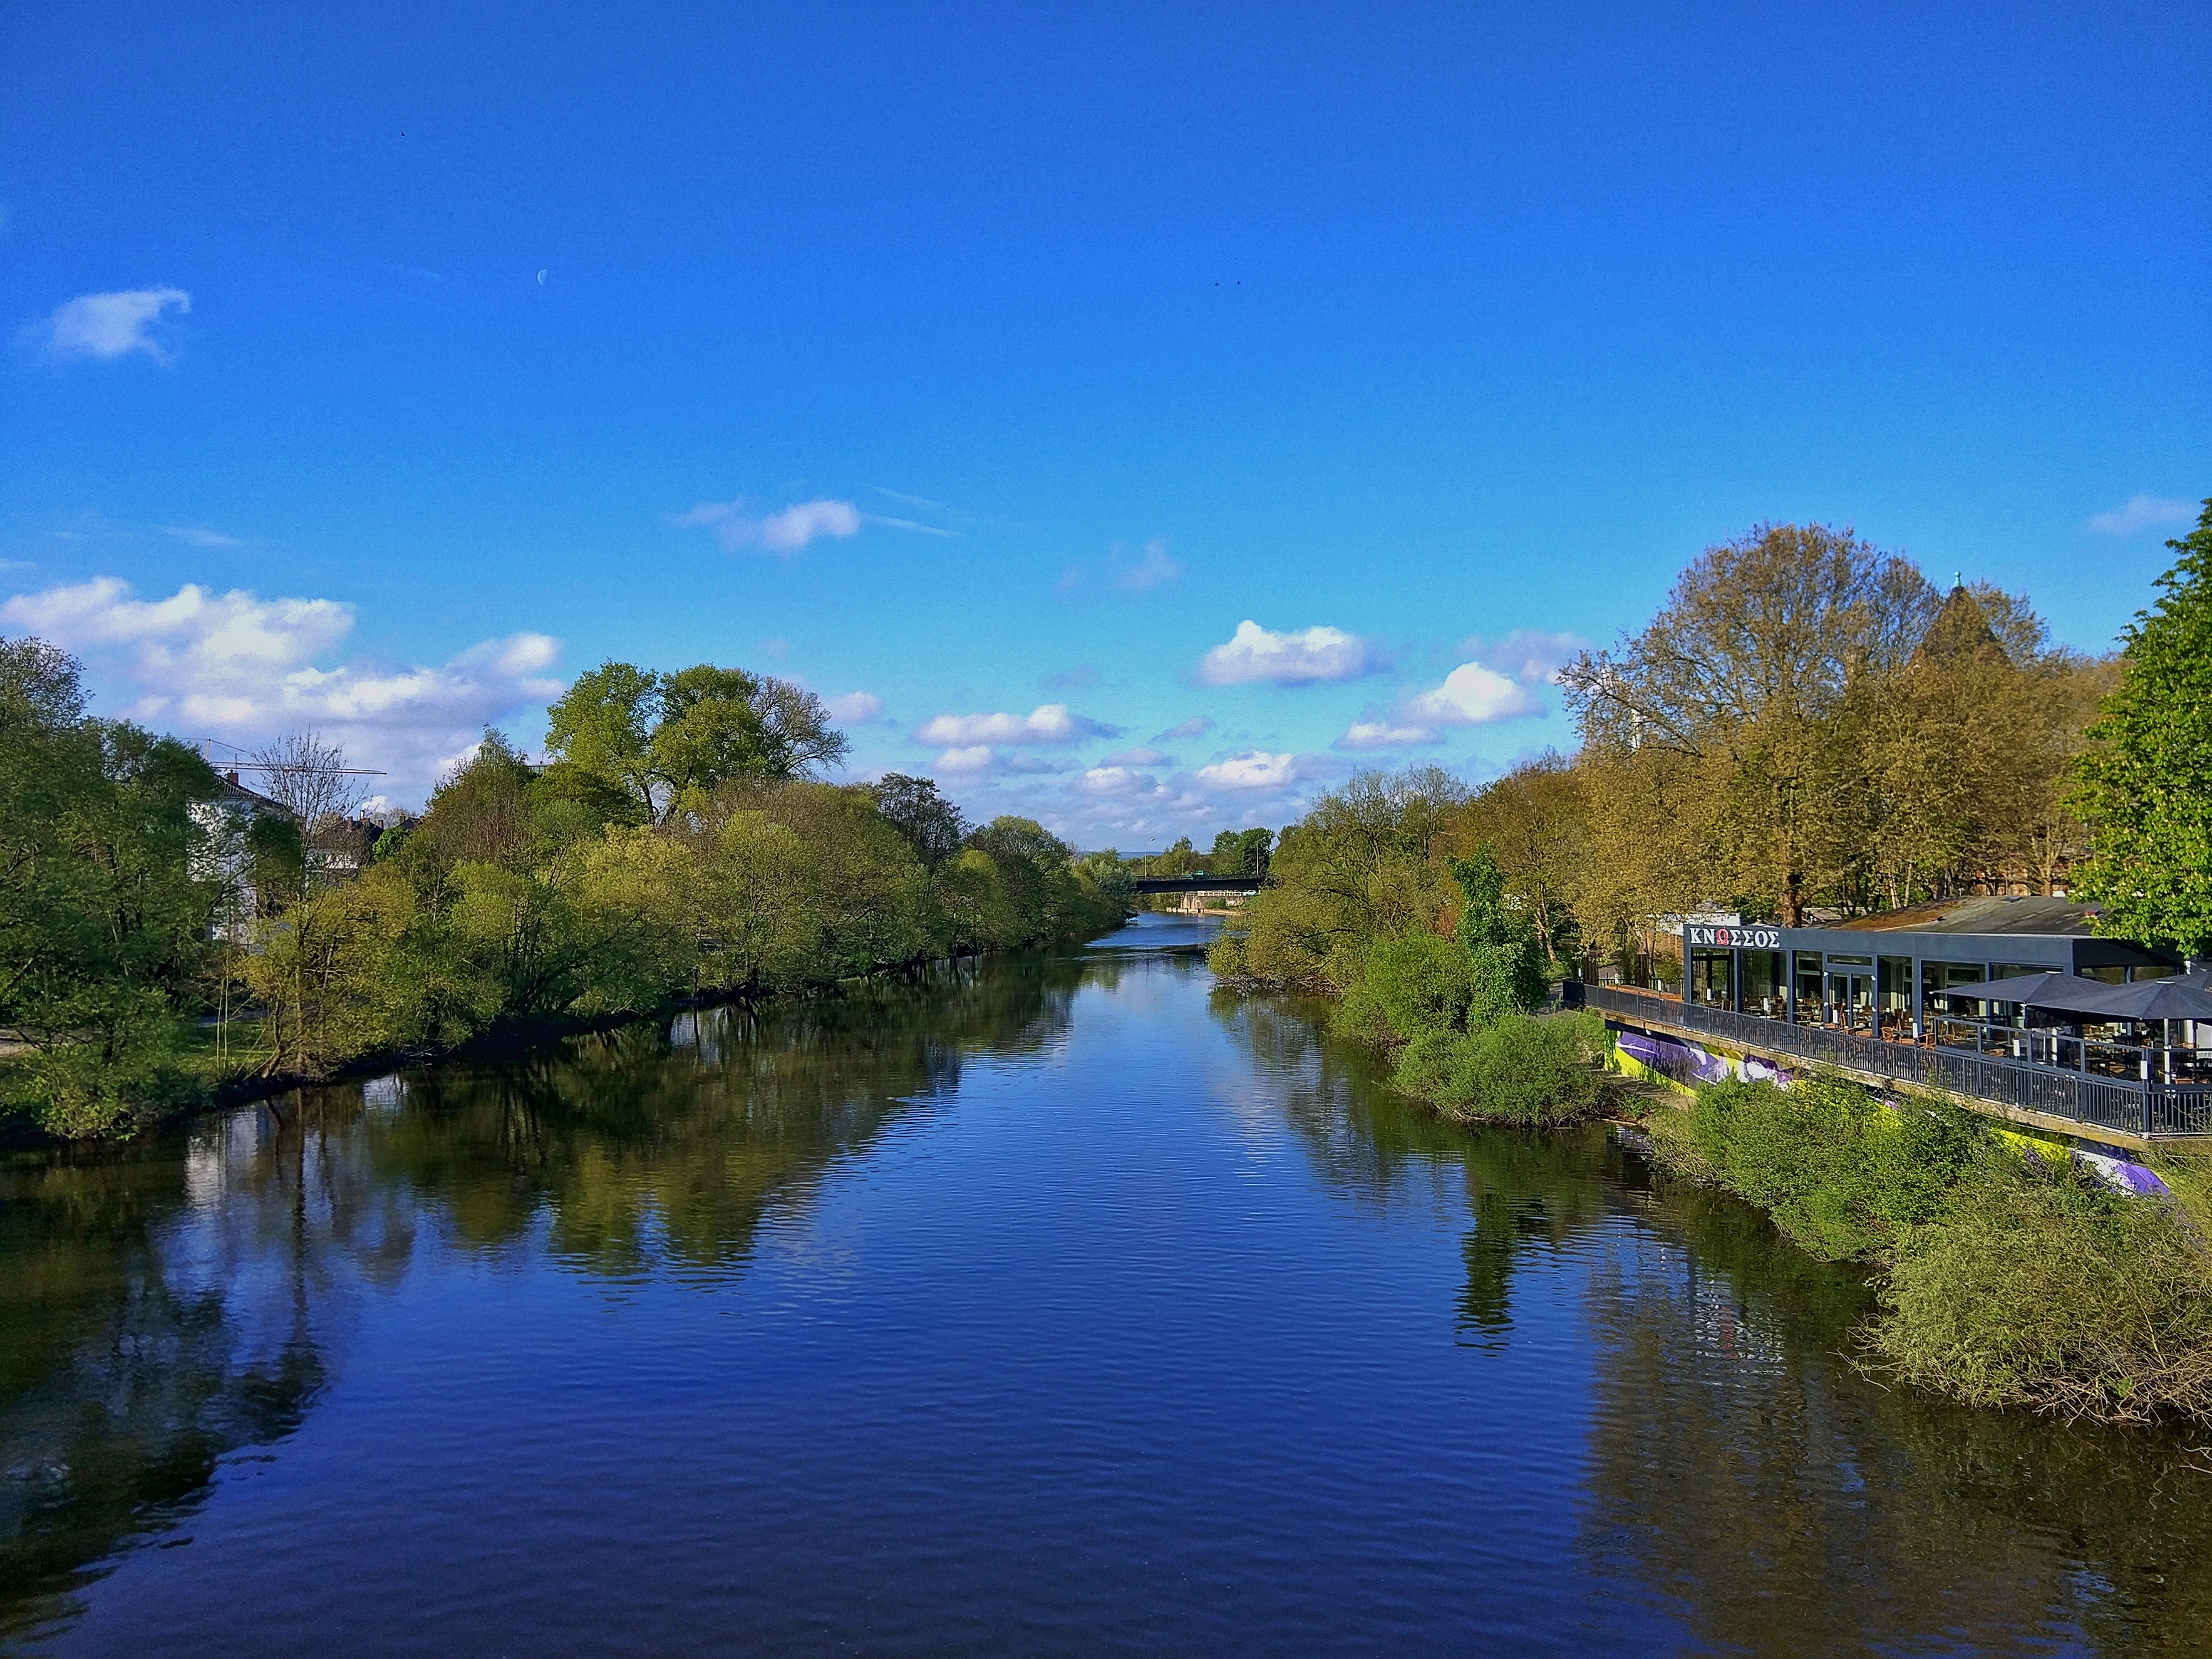
landscape, tree, water, nature, sky, lake, river, canal, pond, reflection, autumn, blue, reservoir, waterway, body of water, bank, bach, loch, waters, casting, mirroring, landform, lahn, geographical feature